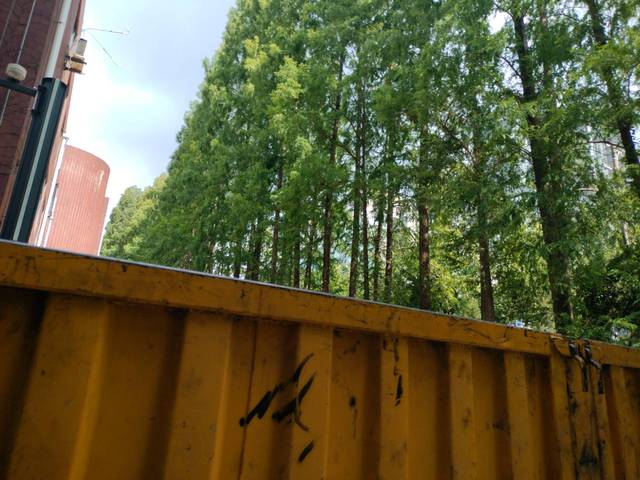
Region: China
Coordinates: 31.287, 121.501